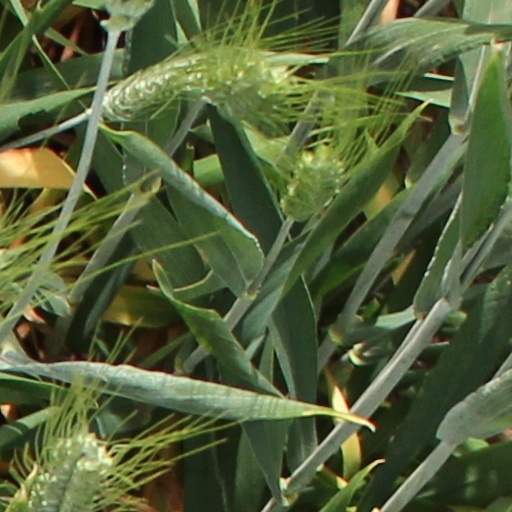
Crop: wheat